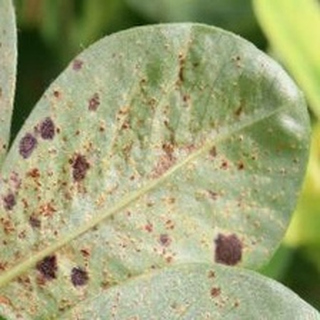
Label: groundnut_rust